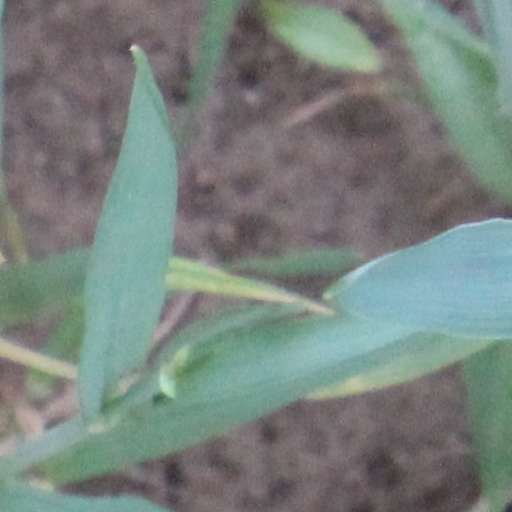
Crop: wheat